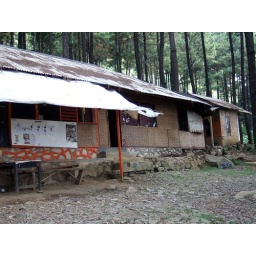
Another house in the mountain